Sins of a Dark Age

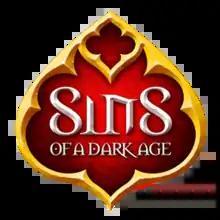
"Sins of a Dark Age" logo

Sins of a Dark Age was a dark fantasy multiplayer online battle arena (MOBA) video game developed by Ironclad Games, and published by Ironclad Games and Steam for Microsoft Windows operating systems. The game launched as a free to play title on Steam on May 8, 2015. The game features a comprehensive storyline set in a dark fantasy world. "Sins of a Dark Age" ceased further development on June 30, 2015 due to not being sustainable with its current player base, and the servers were shut down on March 30, 2016.